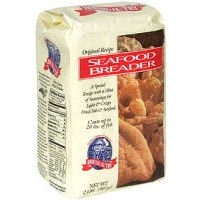
Item Name: House-Autry: Original Recipe Seafood Breader, 2 lbs
Bullet Point 1: Make delicious deep fried seafood at home!
Bullet Point 2: 1 bag can prepare 20 pounds of fish or 10 pounds of shrimp!
Bullet Point 3: Mix with water or milk to coat your fish. It's that simple!
Product Description: Contains a bioengineered food ingredient. New look! House Autry seafood. Same great product! Southern crafted goodness since 1812. Our seasoned frying mix made with a seasoned flour blend, is the best way to share classic breaded fish and seafood. House-Autry has been making authentic Southern favorites, many with premium stone ground ingredients, for over 200 years. It's this heritage of quality that keeps your family coming back home to House-Autry. House-Autry.com. Facebook. Twitter. Instagram. YouTube. Visit us on social media! For other delicious recipes and more, visit House-Autry.com. Made in the USA.
Value: 32.0
Unit: Ounce

Price: 4.82